Fiat X1/9

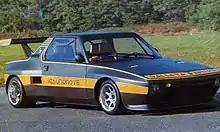
1975 Dallara Icsunonove

An all-aluminum X1/9 body shell was developed in concert with ALCAN. Five all-aluminum cars, dubbed "Superlight" (not Superleggera), were built to the same strength and stiffness of the normal steel cars, and tested for vibration, noise, high load input, and corrosion. The program also tested the specially developed adhesives and techniques used to assemble bodyshell components. Weight savings were 1/3 of the normal steel body. Since a 24-hour Showroom Stock endurance race was expected to reveal a lot about the durability of aluminum cars, one of these aluminum-bodied prototypes was entered into the 1987 Longest Day of Nelson Ledges race, but a mishap on a test and tune practice lap prevented the car from running the race.